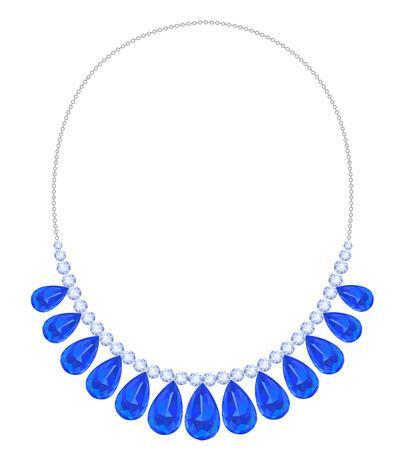
diamond necklace on a gold chain decorated with teardrop - shaped sapphires vector